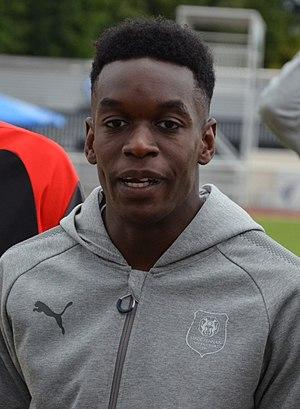
Photographie prise lors du match opposant le Stade rennais au SM Caen en match amical au stade Pierre-Compte de Vire le 22 juillet 2017. Ici, Faitout Maouassa.